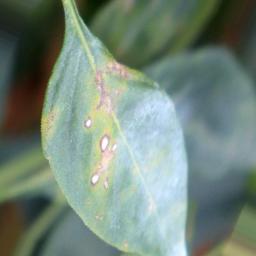
Label: cercospora